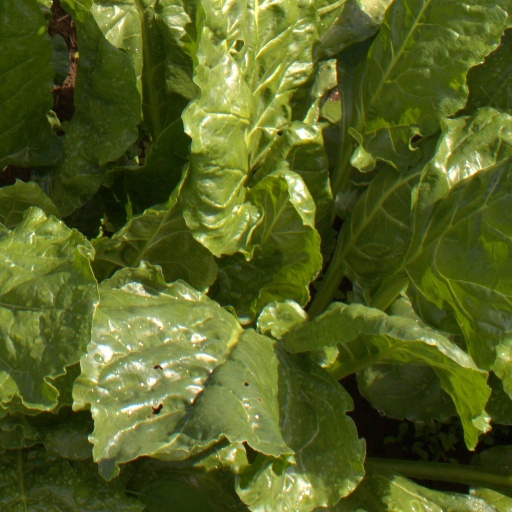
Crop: sugar beet